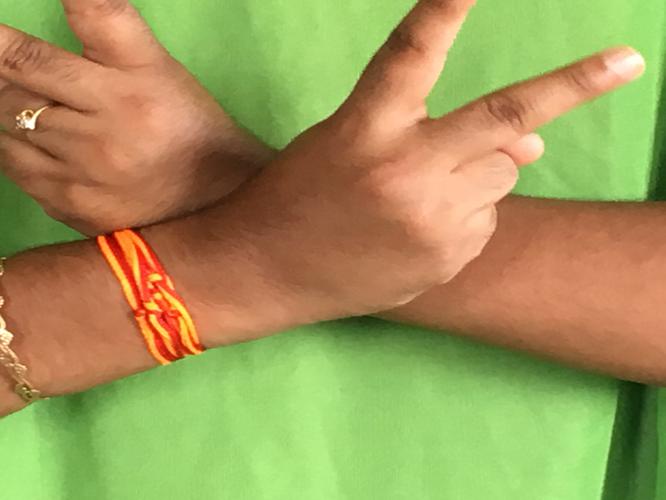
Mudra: Kartariswastika
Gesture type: double_hand